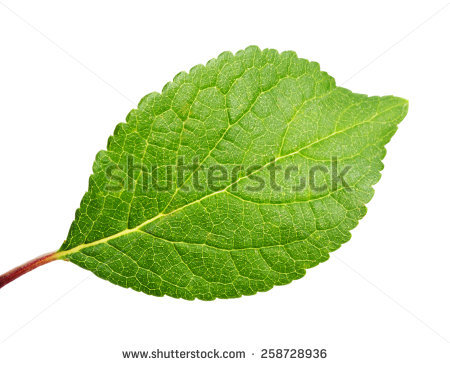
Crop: apple
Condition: healthy